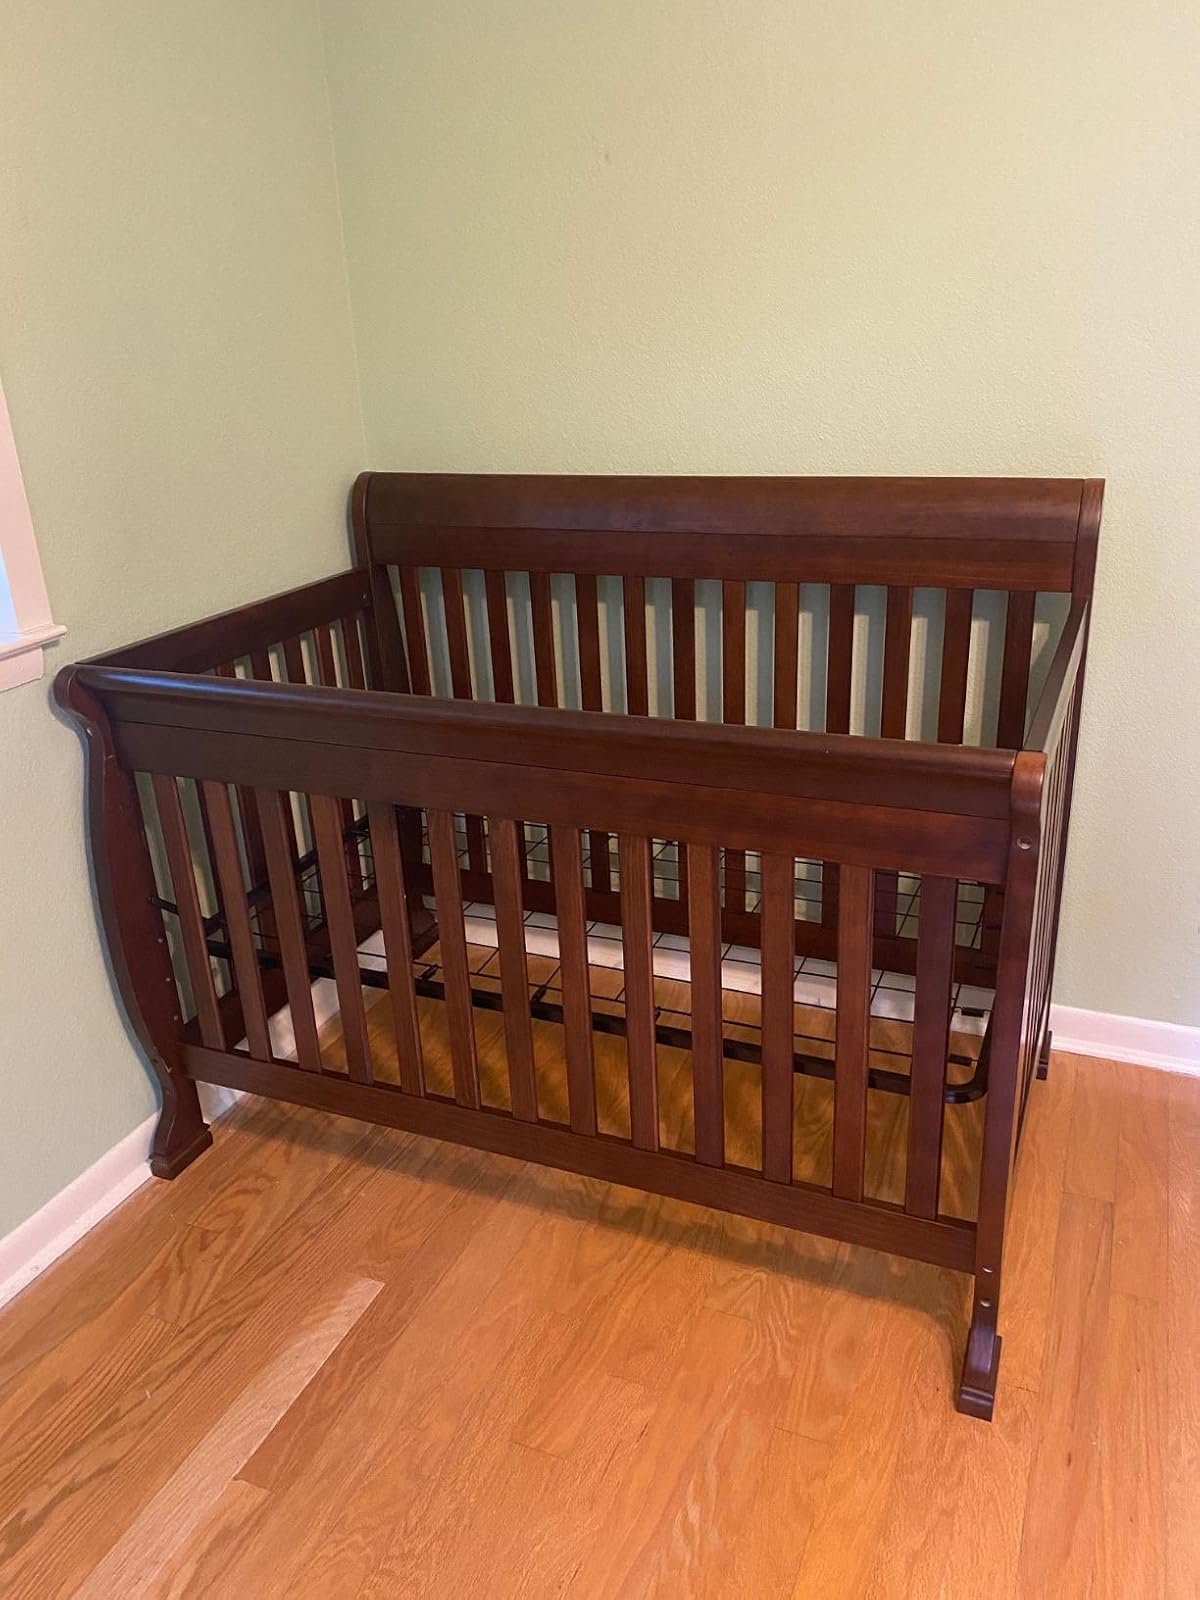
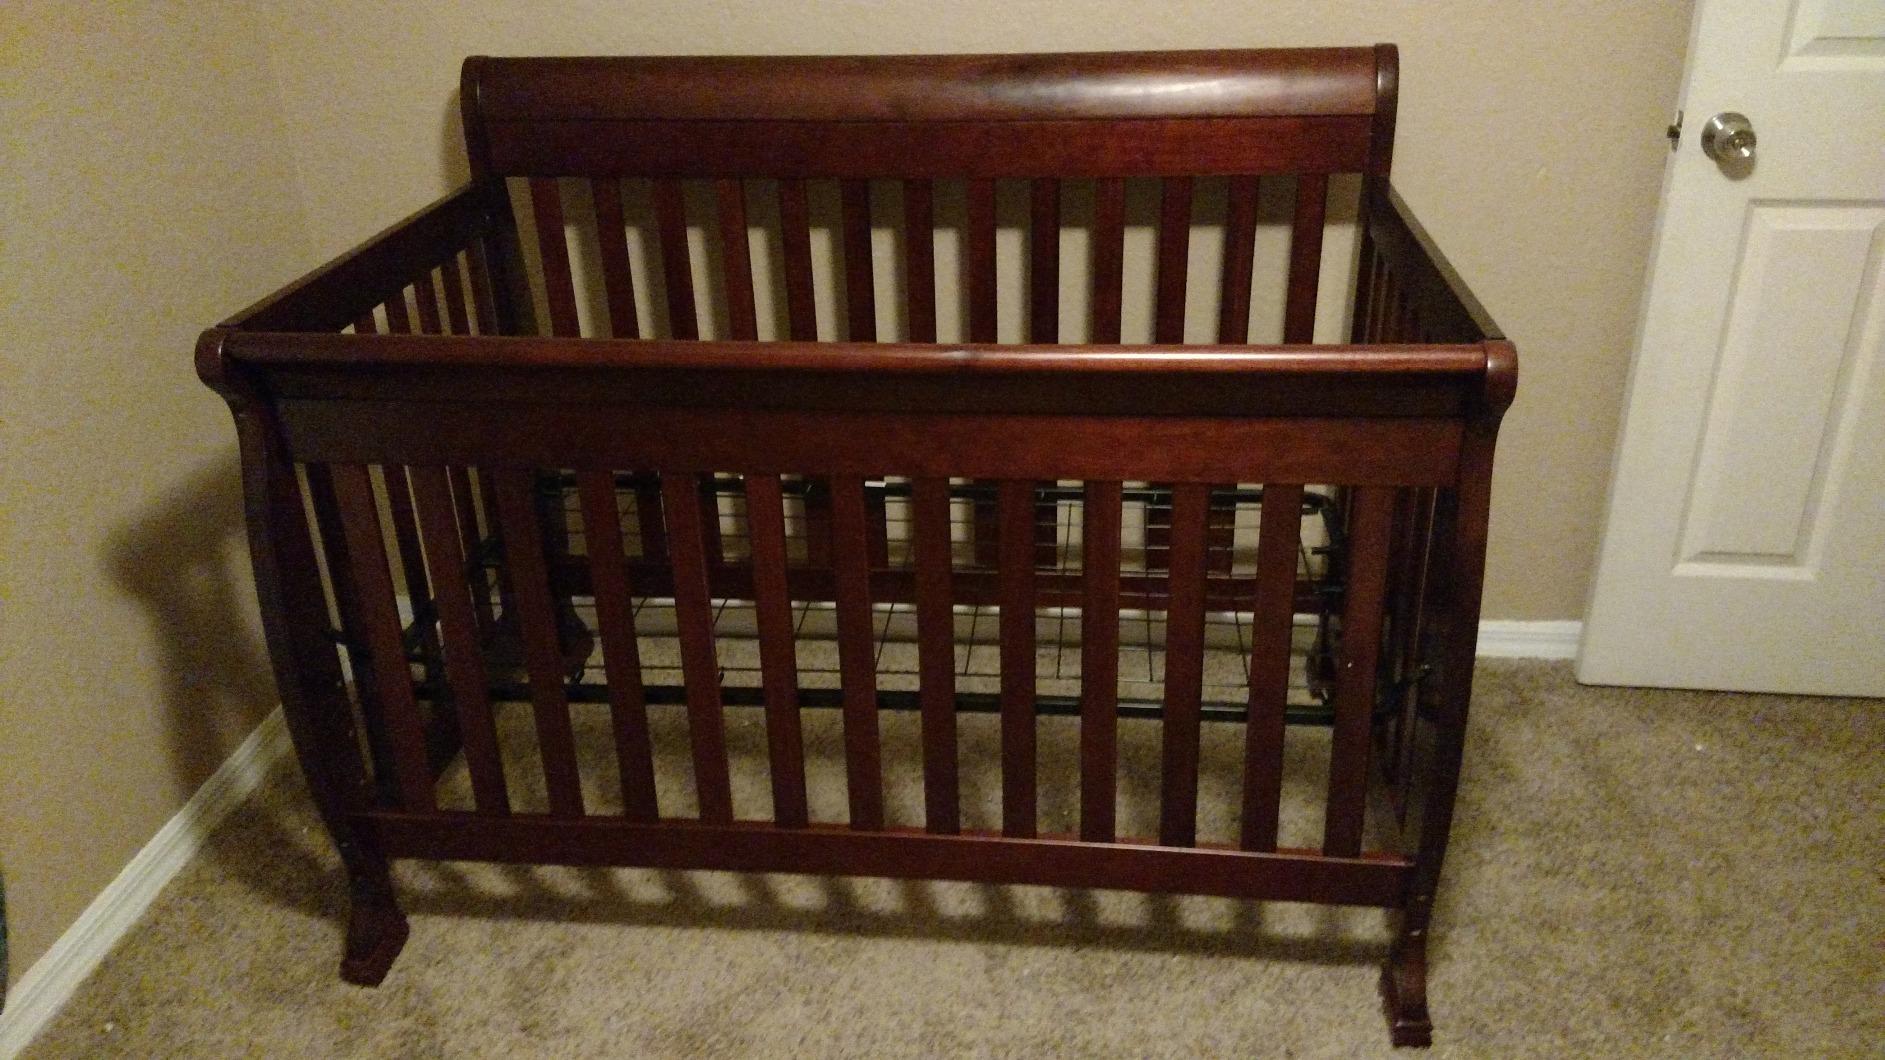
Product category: products_crib
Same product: no